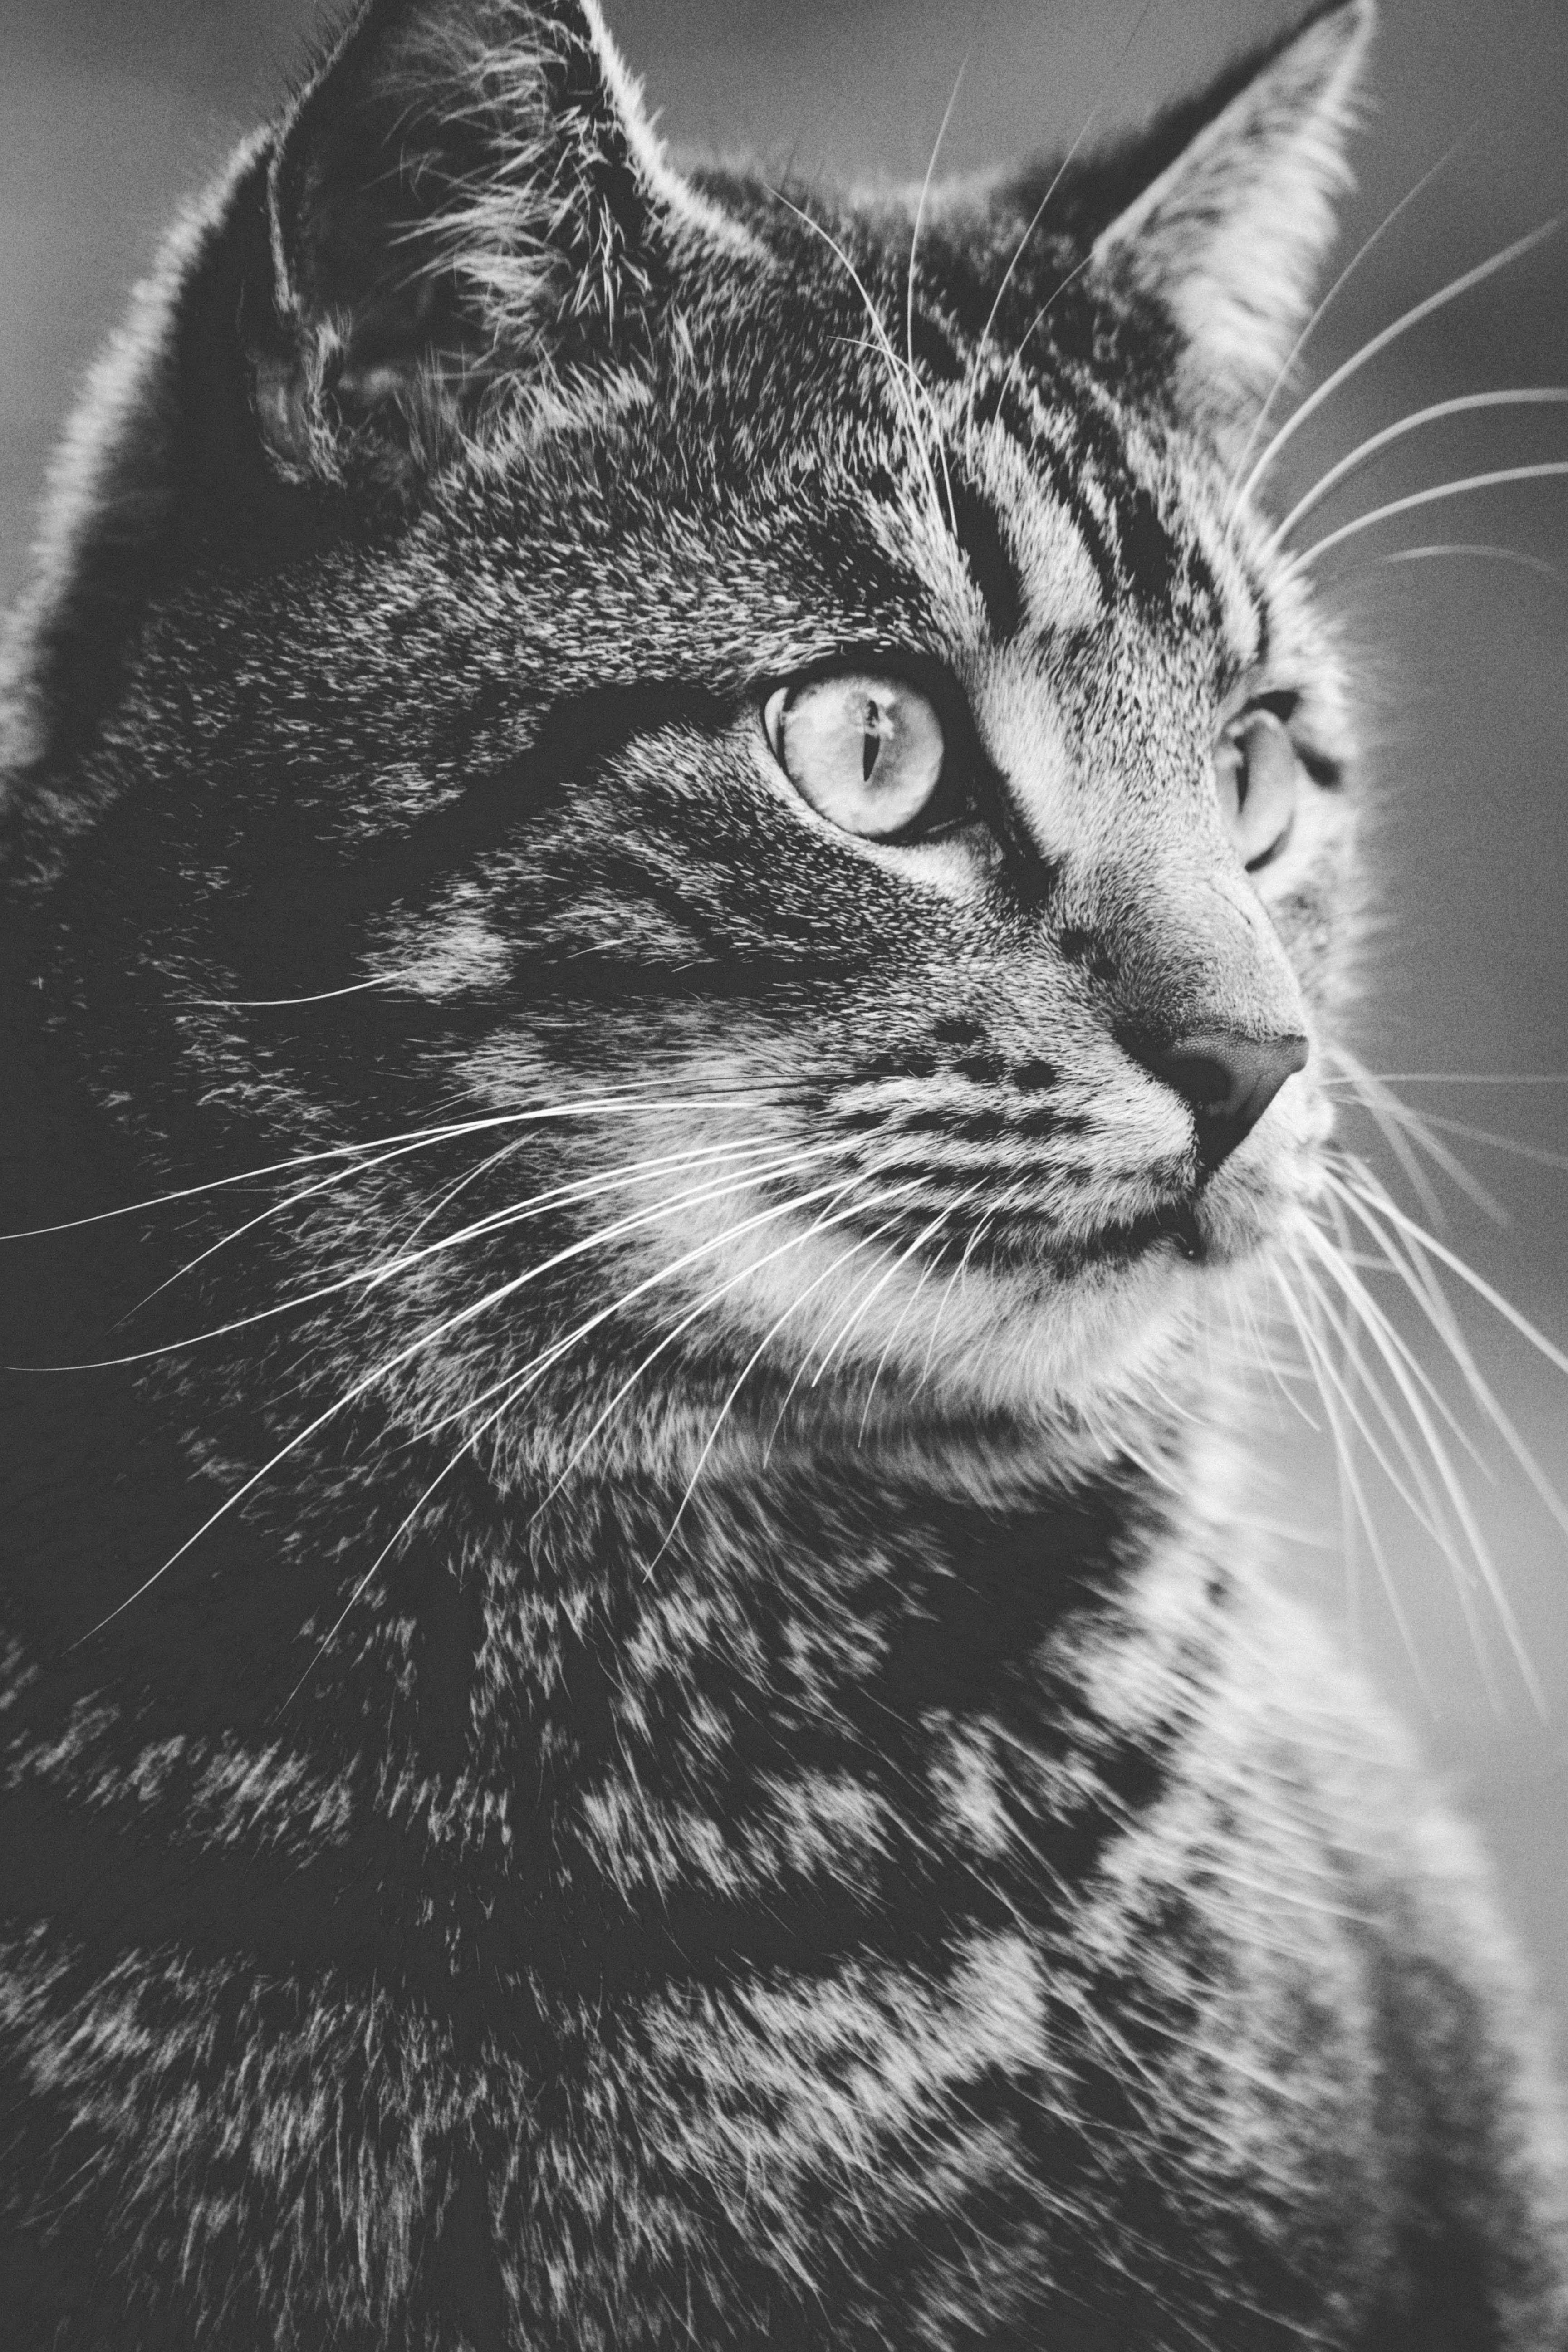
black and white, animal, cute, looking, pet, fur, cat, feline, tabby, mammal, black, monochrome, close up, eyes, whiskers, kitty, head, vertebrate, adorable, domestic cat, cat face, tabby cat, european shorthair, monochrome photography, animal photography, small to medium sized cats, cat like mammal, domestic short haired cat